Joseph Orpen

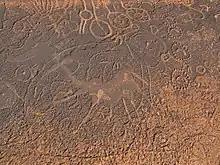
Bushman rock art, Namibia.

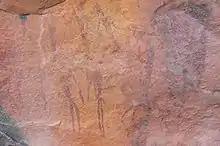
Bushman rock art, South Africa.

He also made several especially important studies of the Khoisan and specifically San rock art of the region. For this purpose, he spent a great deal of time travelling alone in the vast mountain ranges of the Drakensberg, exhaustively trying to track down any of the last surviving San people of South Africa.